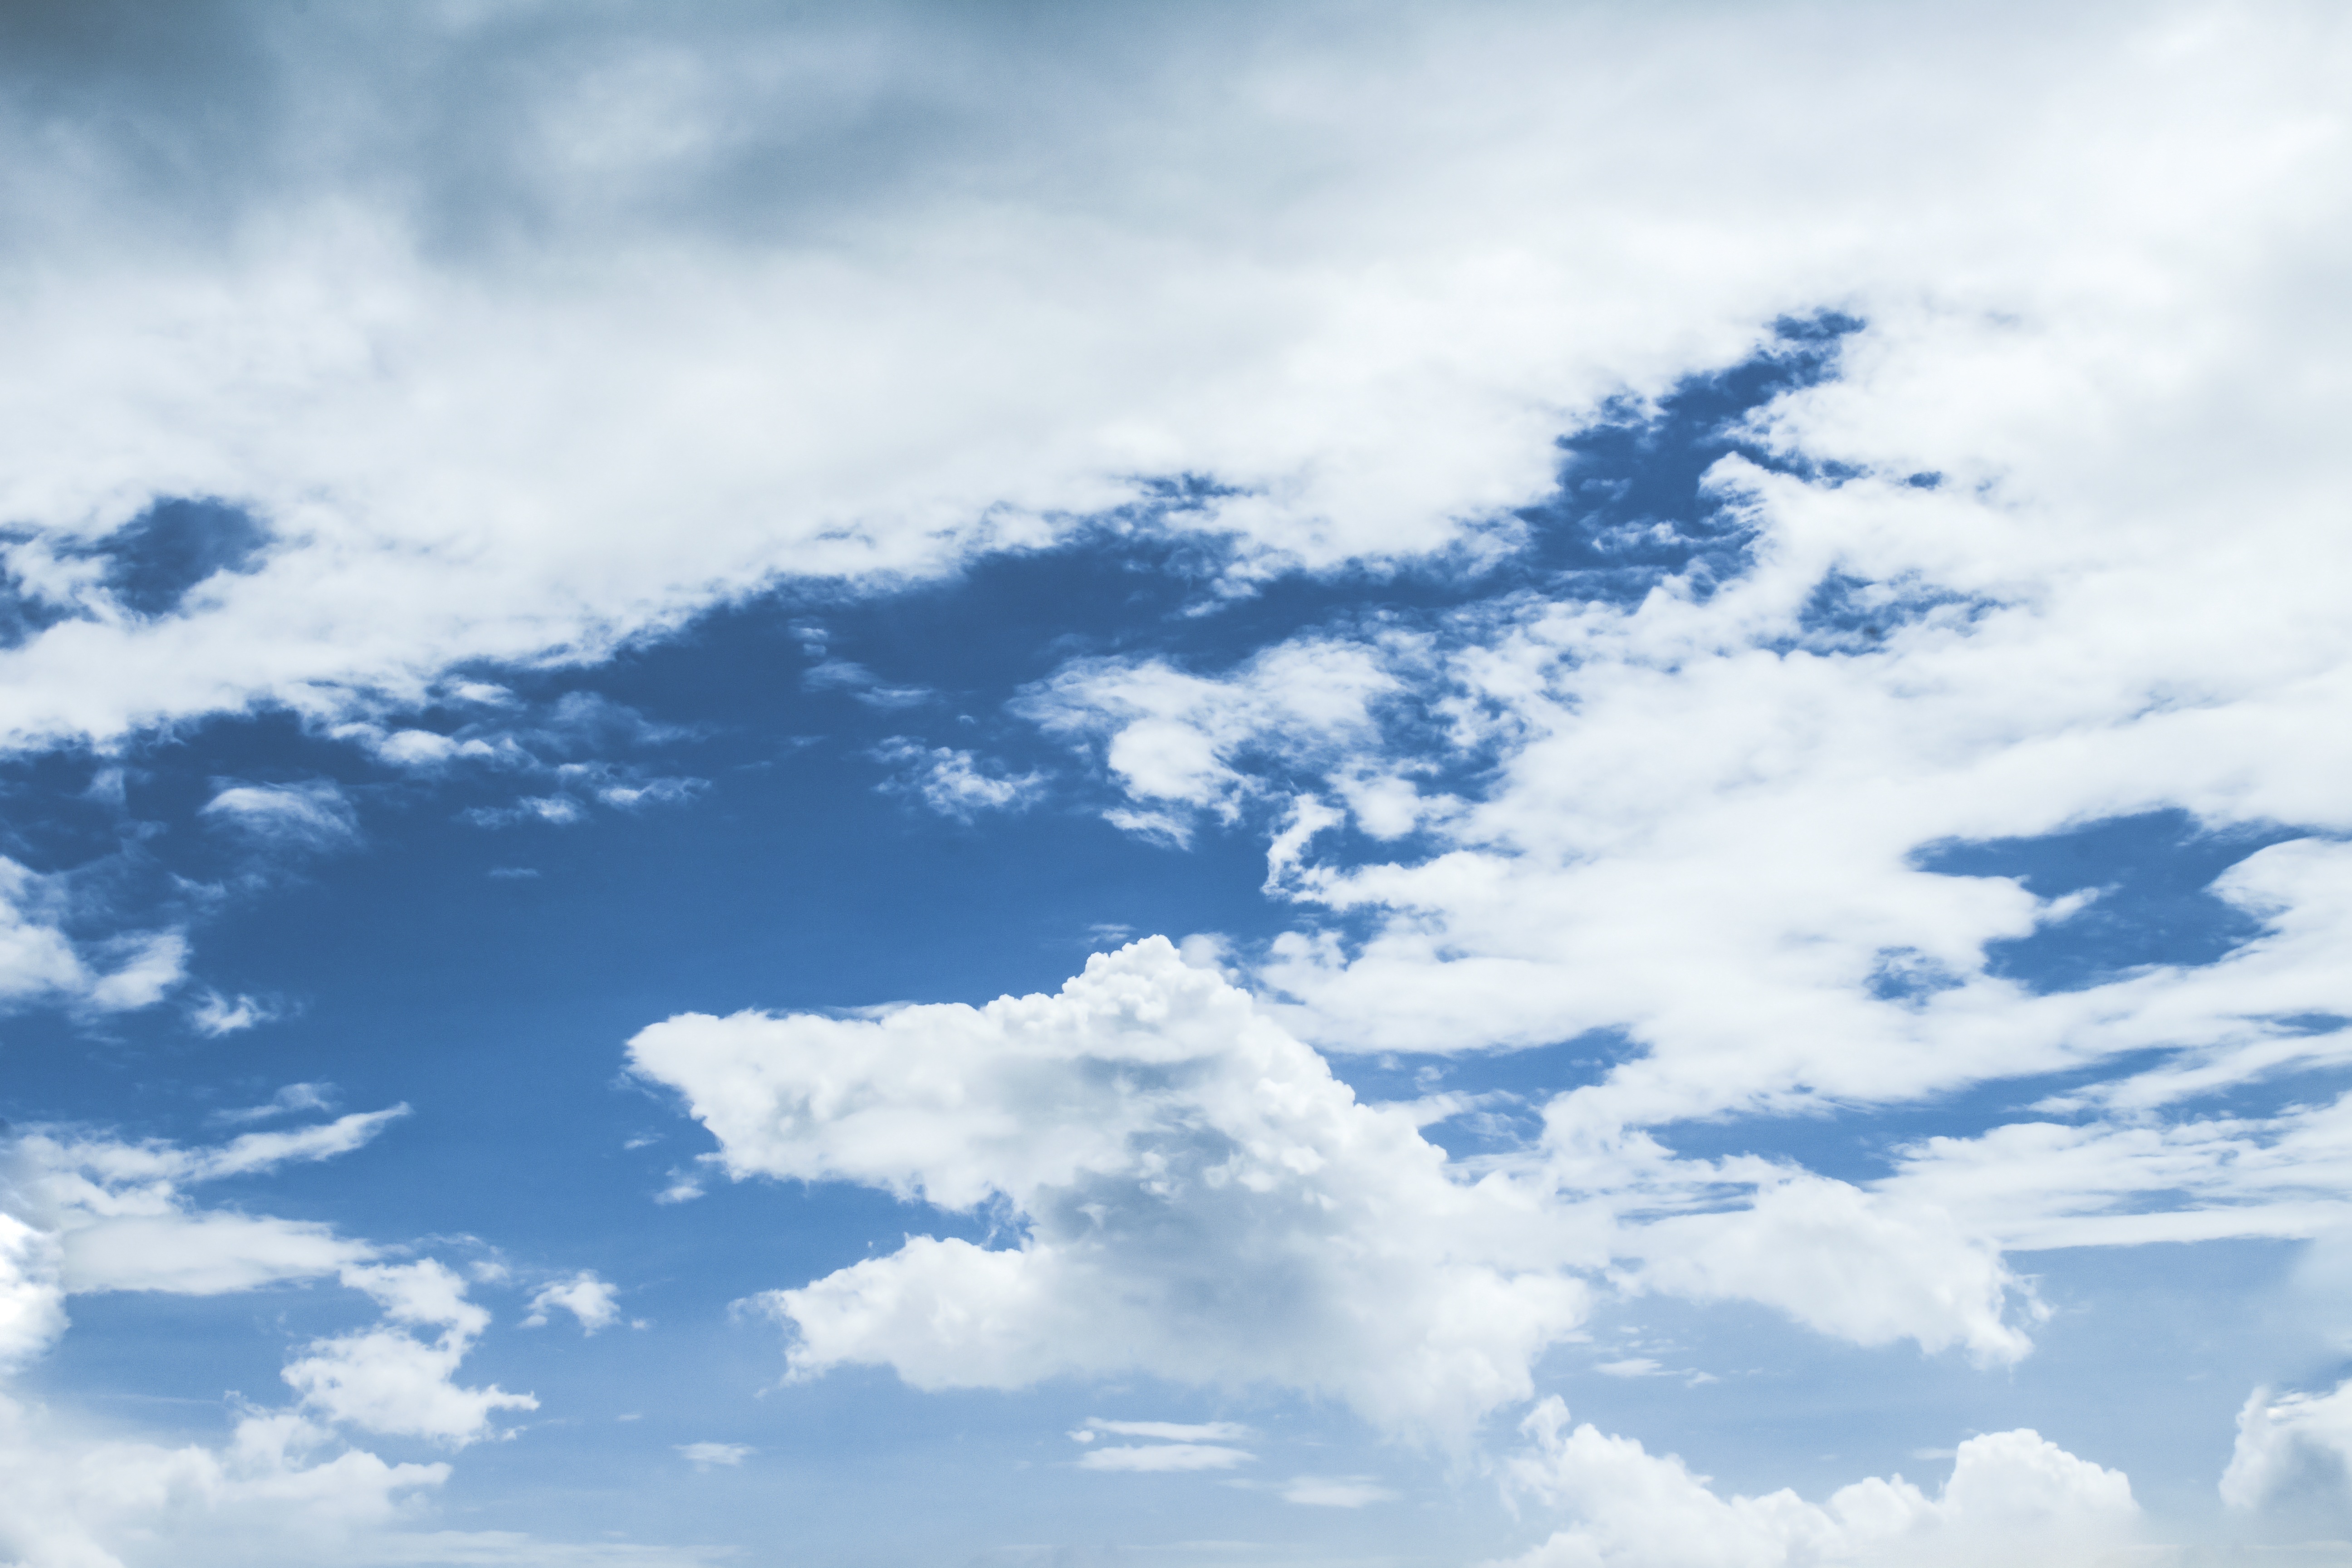
beach, tree, nature, ocean, horizon, light, cloud, sky, sun, white, warm, sunlight, rain, atmosphere, summer, vacation, daytime, clear, green, scenic, tropical, cumulus, blue, hawaii, sunny, skies, resort, head, wide, day, diamond, pacific, waikiki, oahu, honolulu, clouded, clouds sky, sky clouds, blue sky clouds, meteorological phenomenon, atmosphere of earth